Isaac Jenkins Mikell House

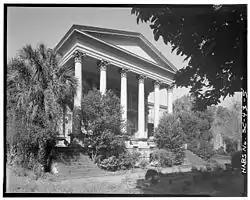
Issac Jenkins Mikell House

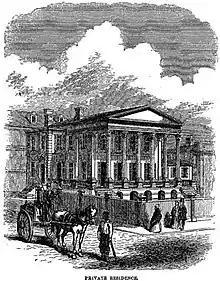
The Isaac Jenkins Mikell House was shown in an engraving in a June 1857 issue of Harper's Magazine.

The Isaac Jenkins Mikell House is an imposing Roman Revival residence in the style of a grand Italian villa that was built in 1853–1854 by Edisto Island cotton planter and enslaver Isaac Jenkins Mikell for his wife, Mary Martha Pope. The house should not be confused with Peter's Point Plantation, an Edisto Island plantation built in about 1840 by Isaac Jenkins Mikell which is also sometimes referred to as the Isaac Jenkins Mikell House.